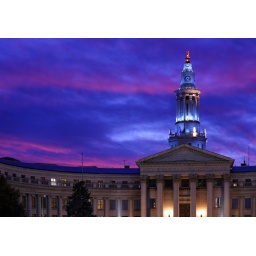
I like how the colors of the tower of the City Hall blends nicely with the lights in the sky just after sunset